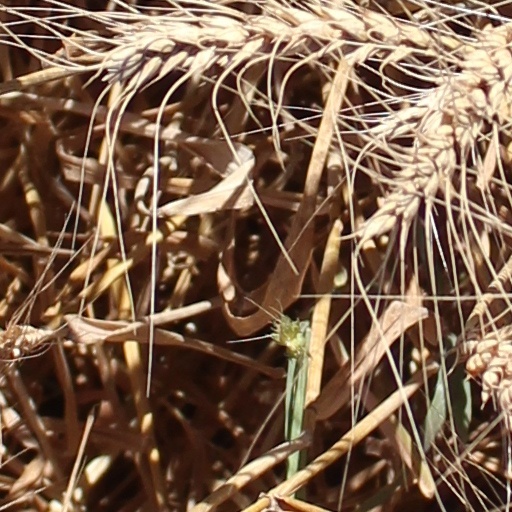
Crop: wheat